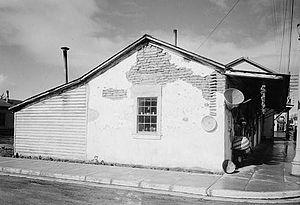
Liste complète des 135 National Historic Landmarks de Californie.
Ceci est la liste des lieux historiques inscrits sur le registre national dans le comté de San Benito en Californie.